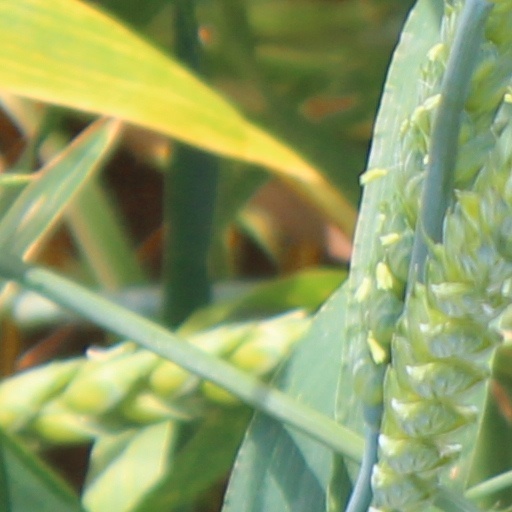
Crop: wheat